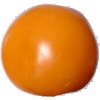
Label: yellow_tomato